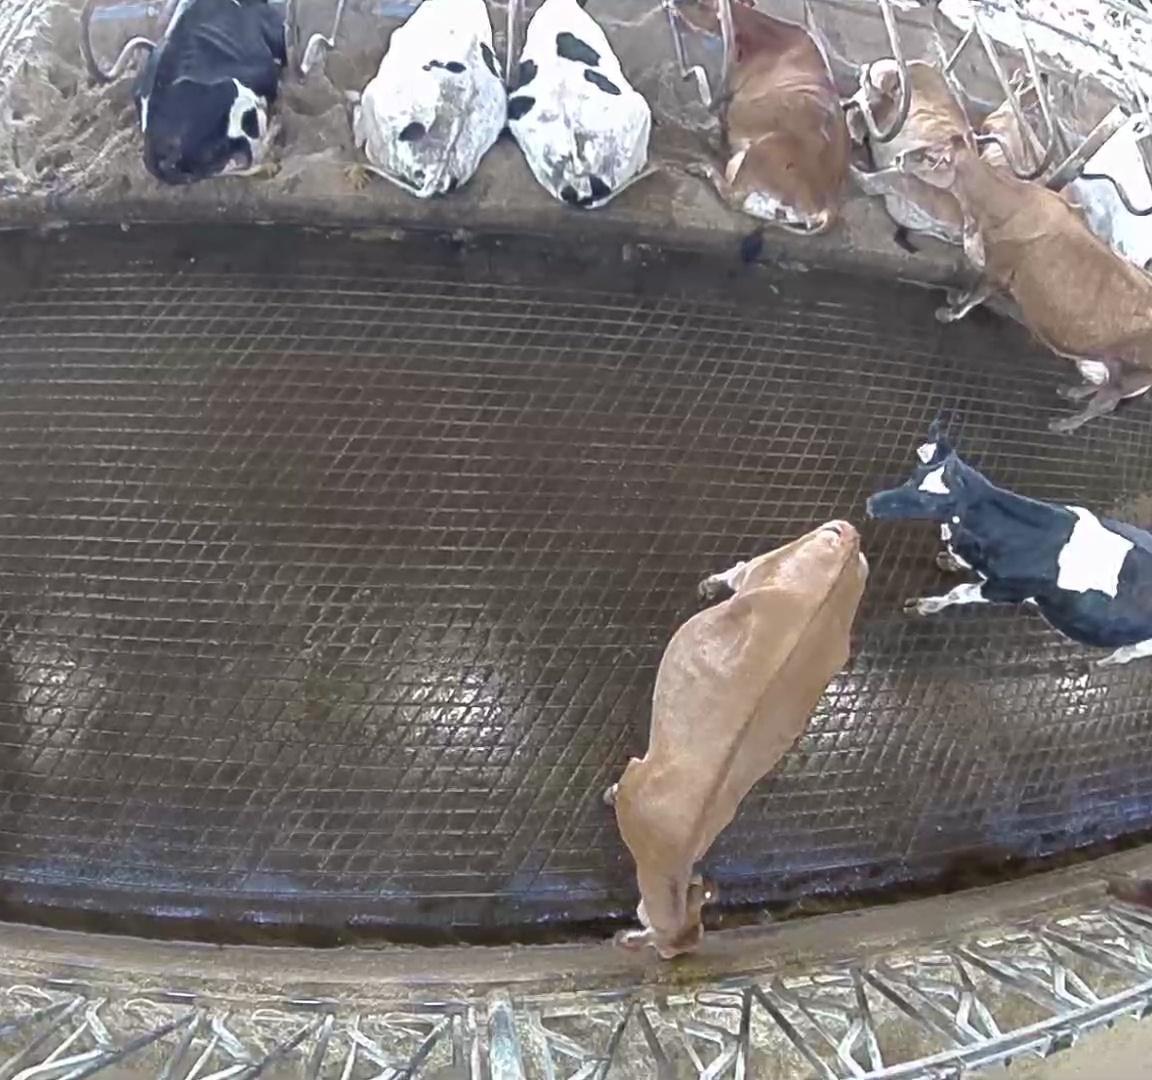
Number of cows: 9